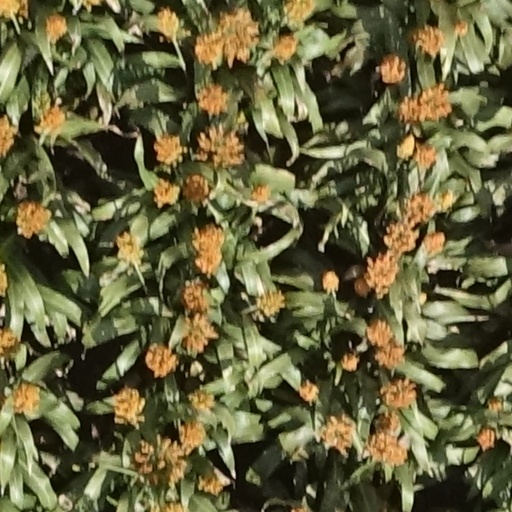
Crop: sorghum